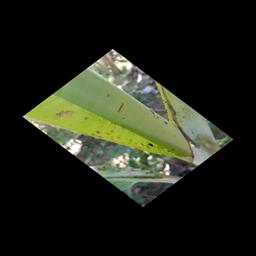
Label: BANANA APHIDS